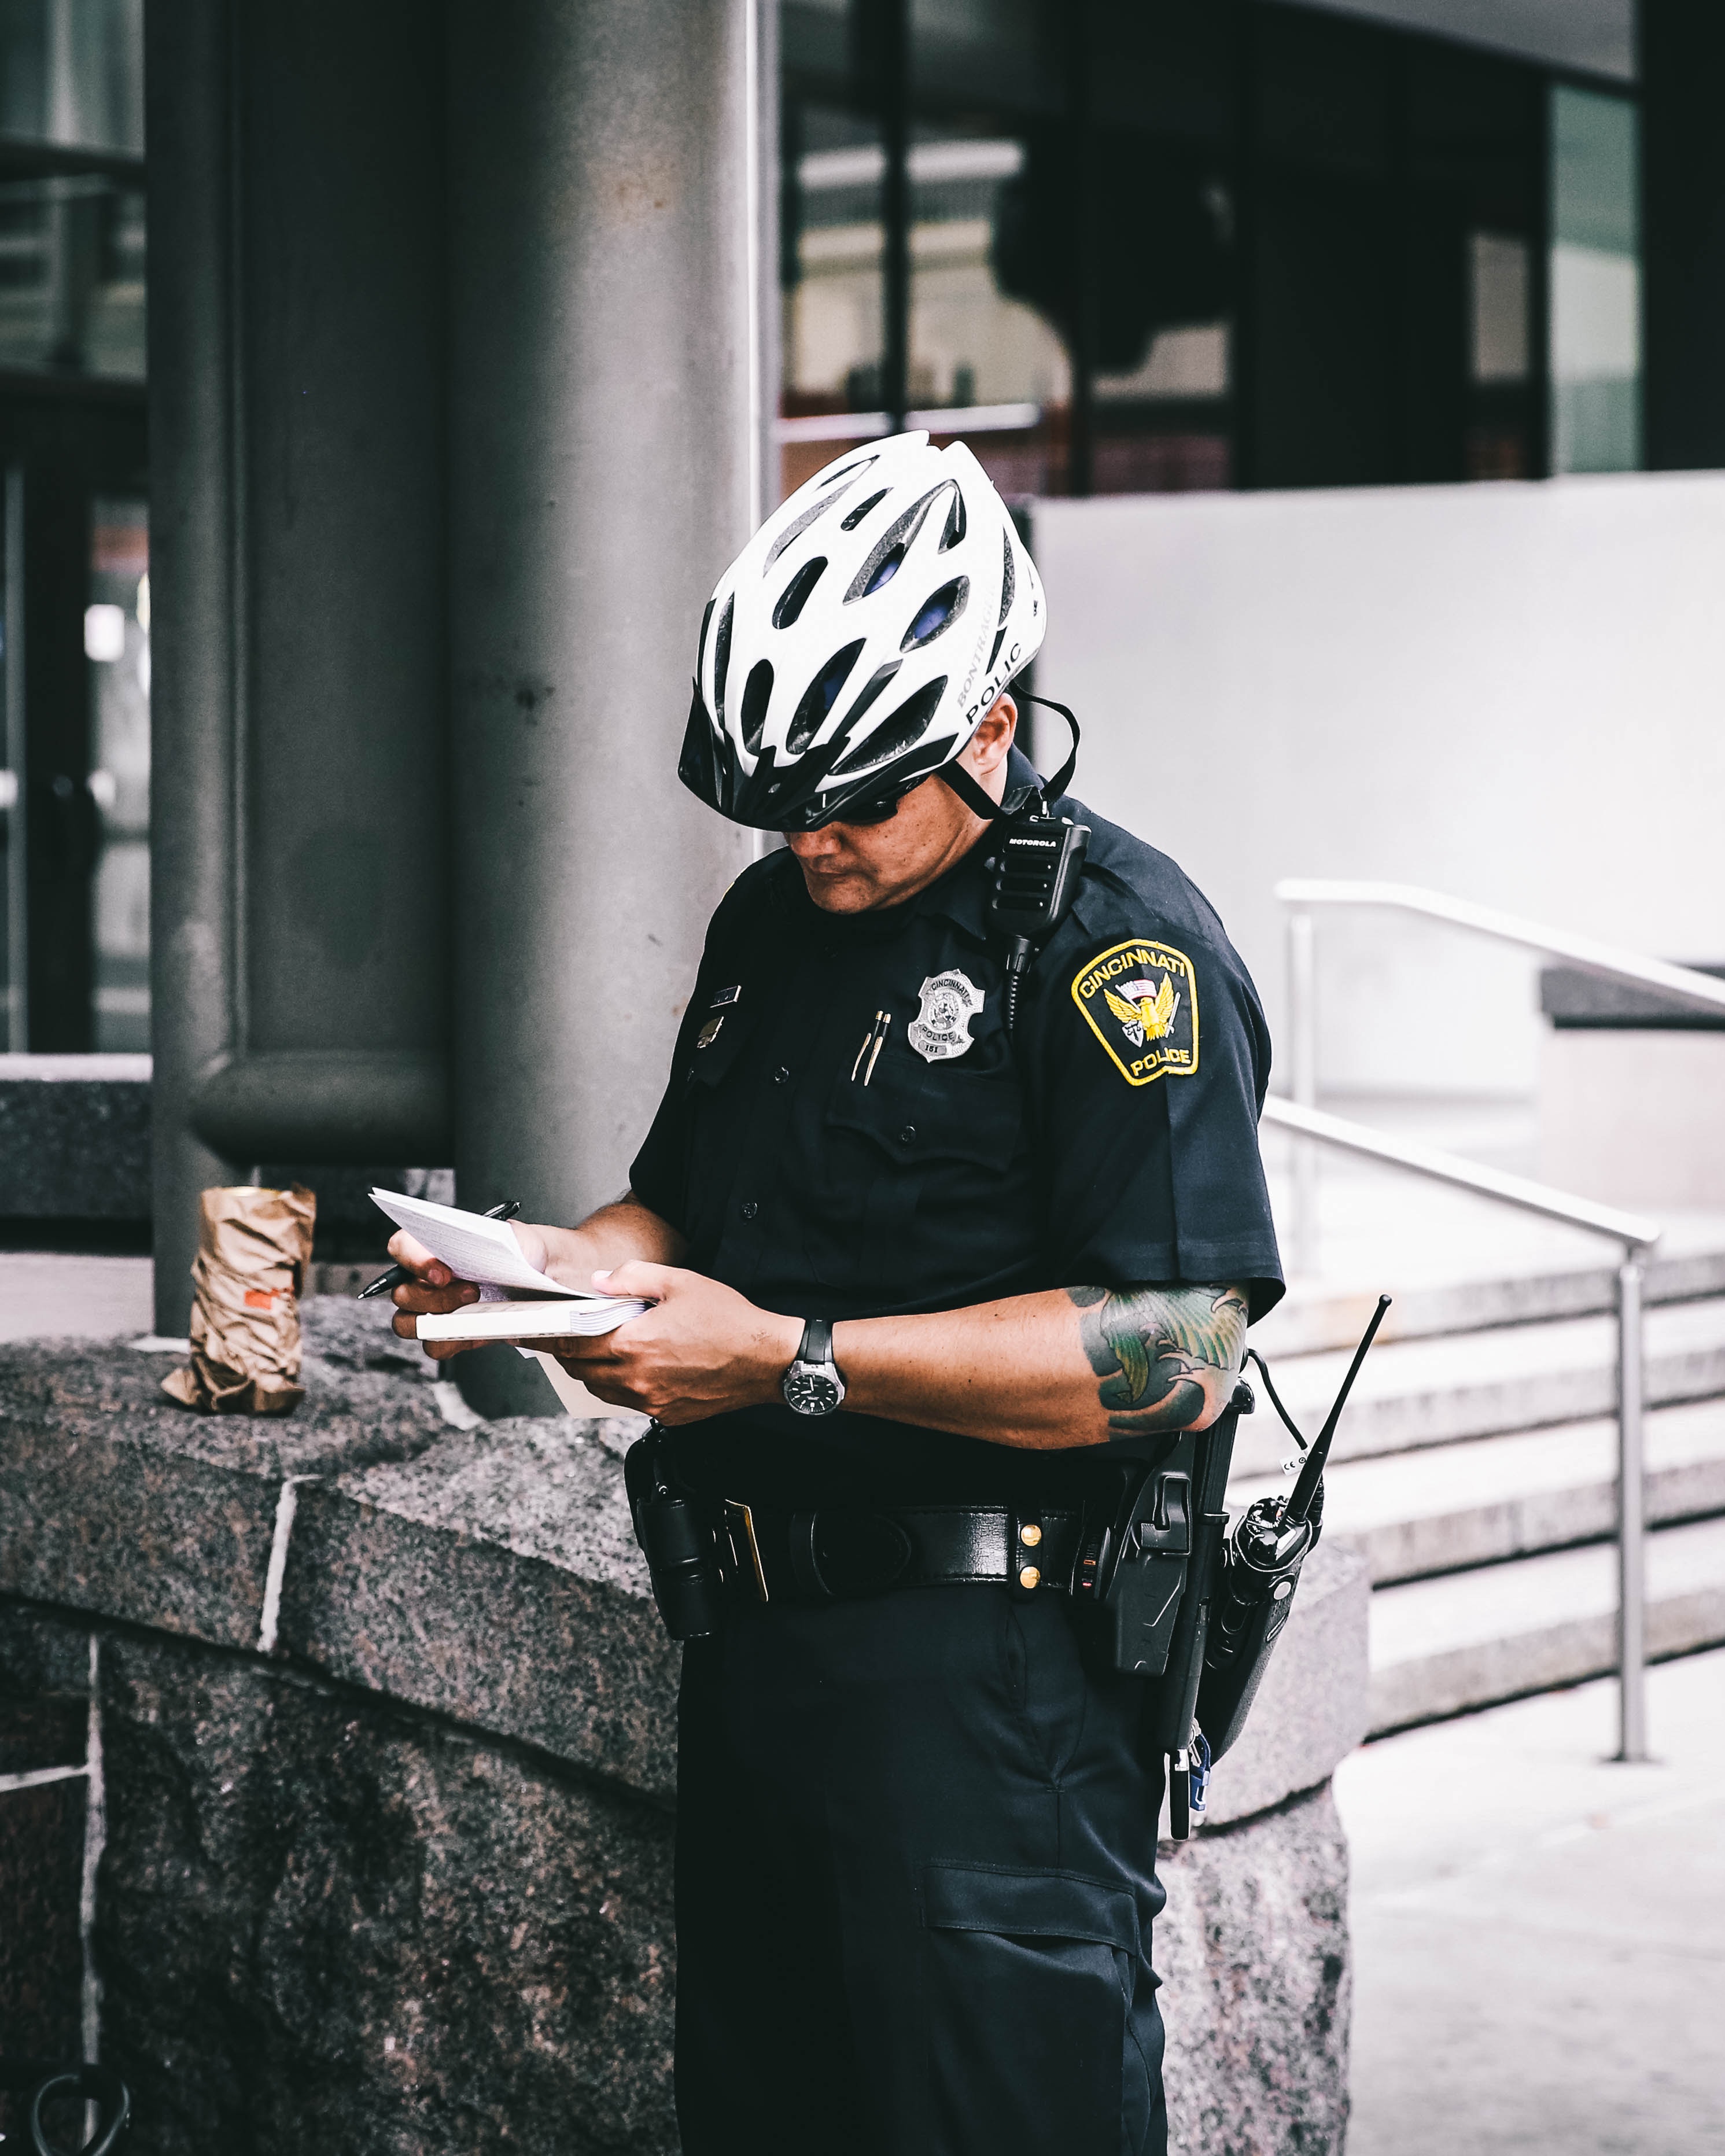
vehicle, profession, security, headgear, police, official